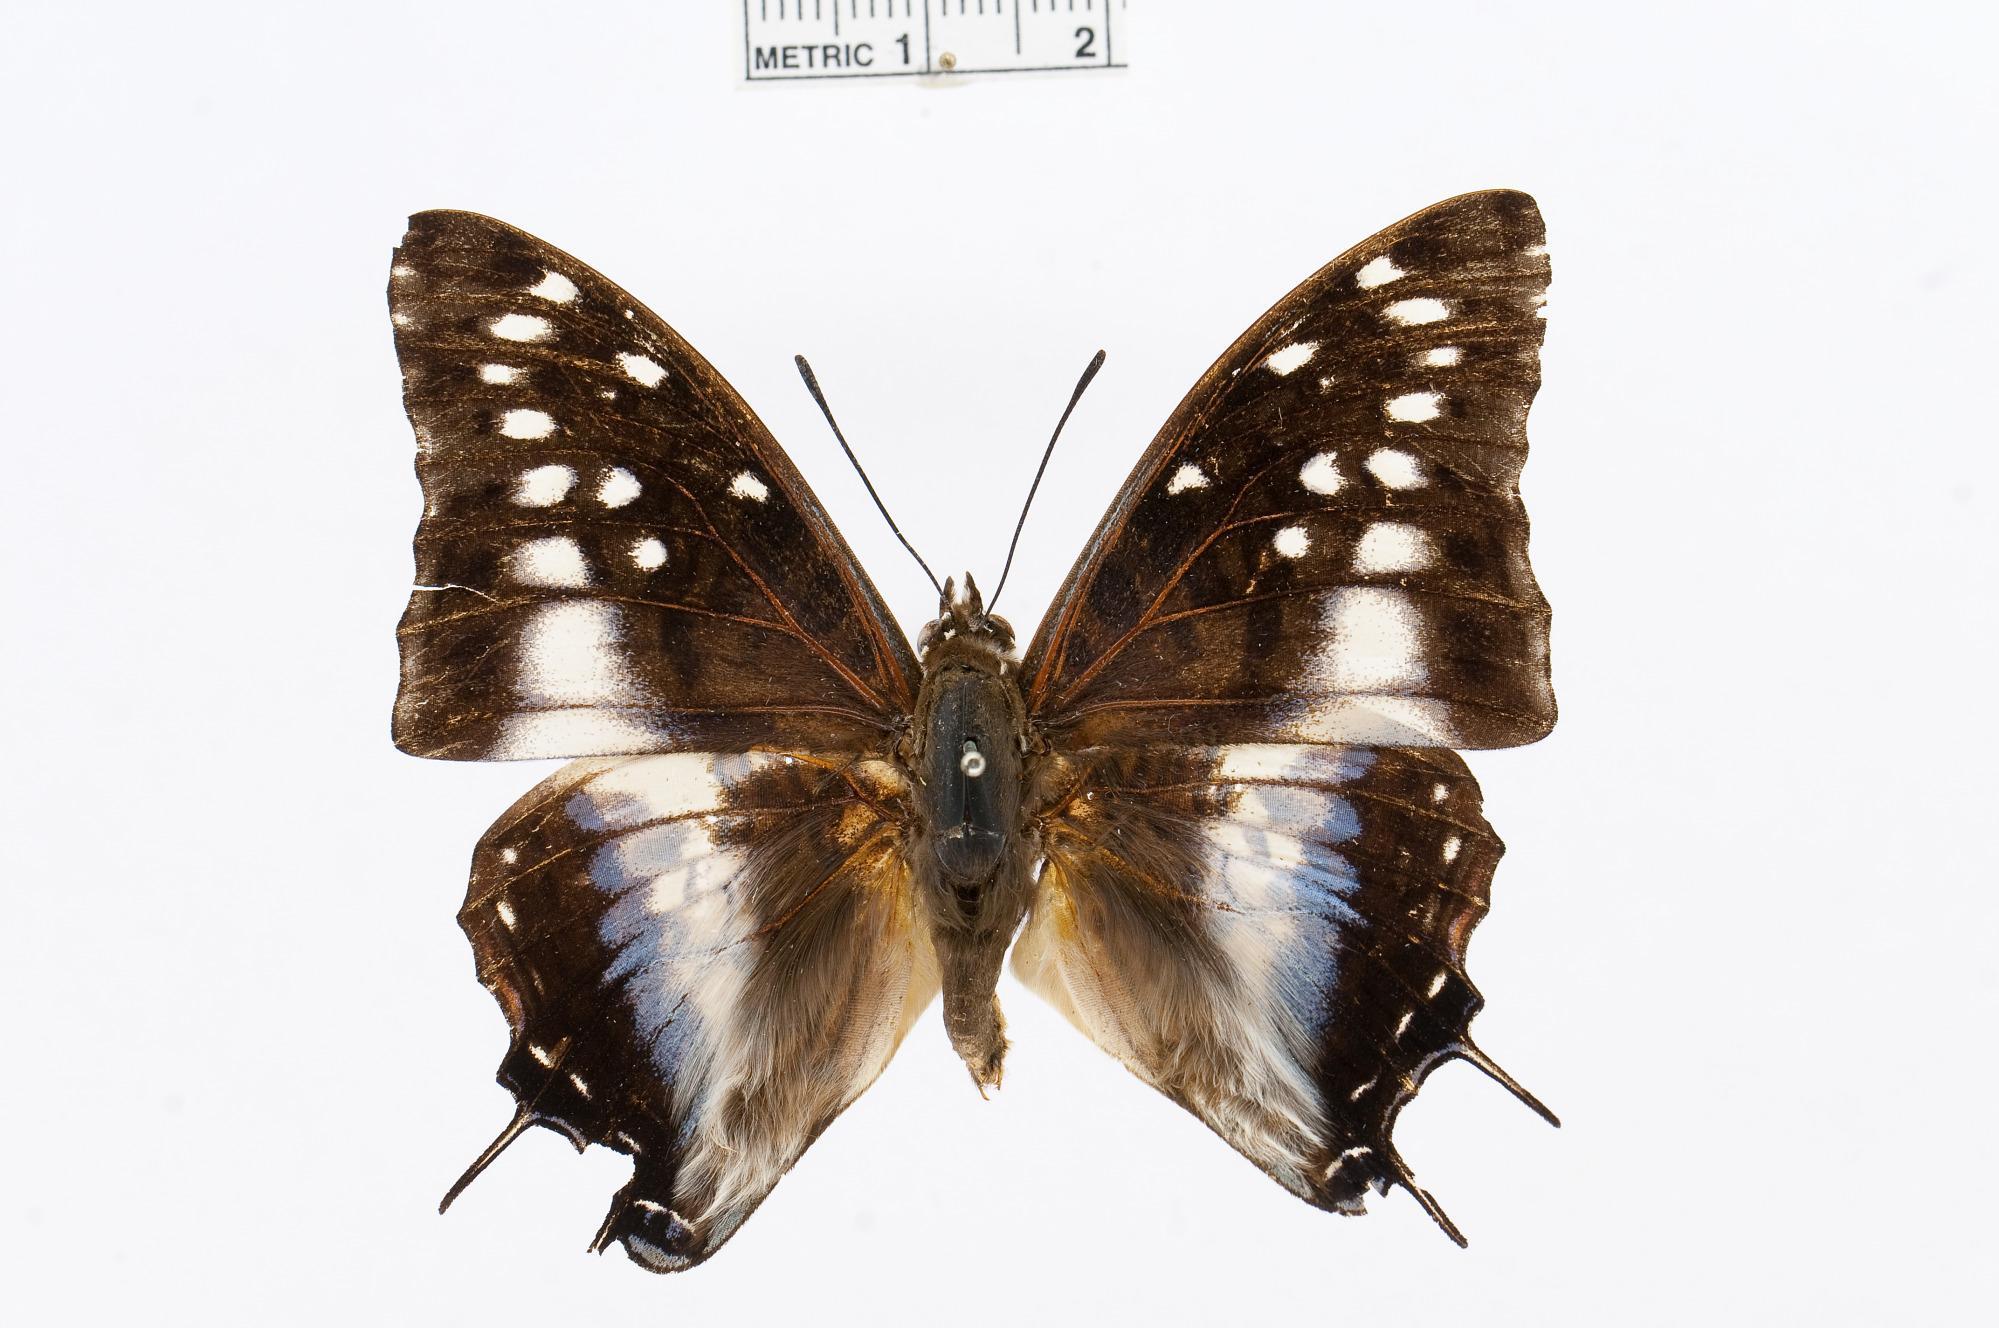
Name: Charaxes penricei
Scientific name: Charaxes penricei Rothschild, 1900
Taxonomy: Animalia, Arthropoda, Insecta, Lepidoptera, Nymphalidae, Charaxinae